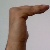
The image shows a hand gesture representing a space in Indian Sign Language.